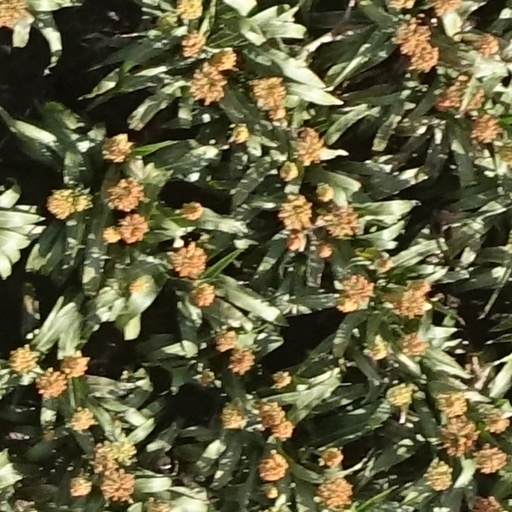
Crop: sorghum